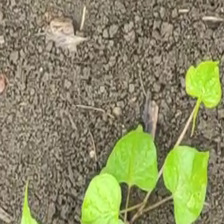
Weed species: Obscure_morning _glory(Ipomoea obscura)